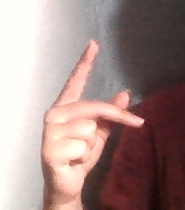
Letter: dha